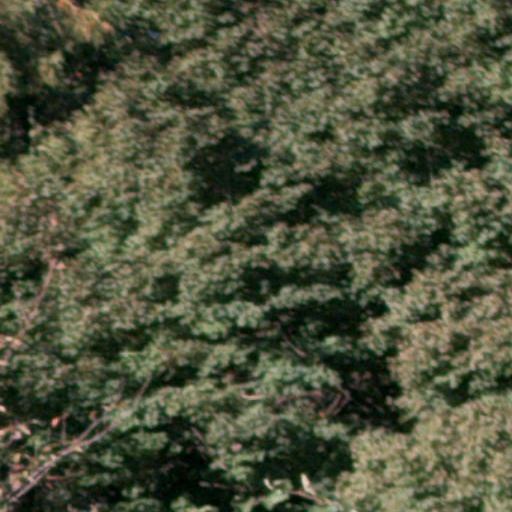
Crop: cassava